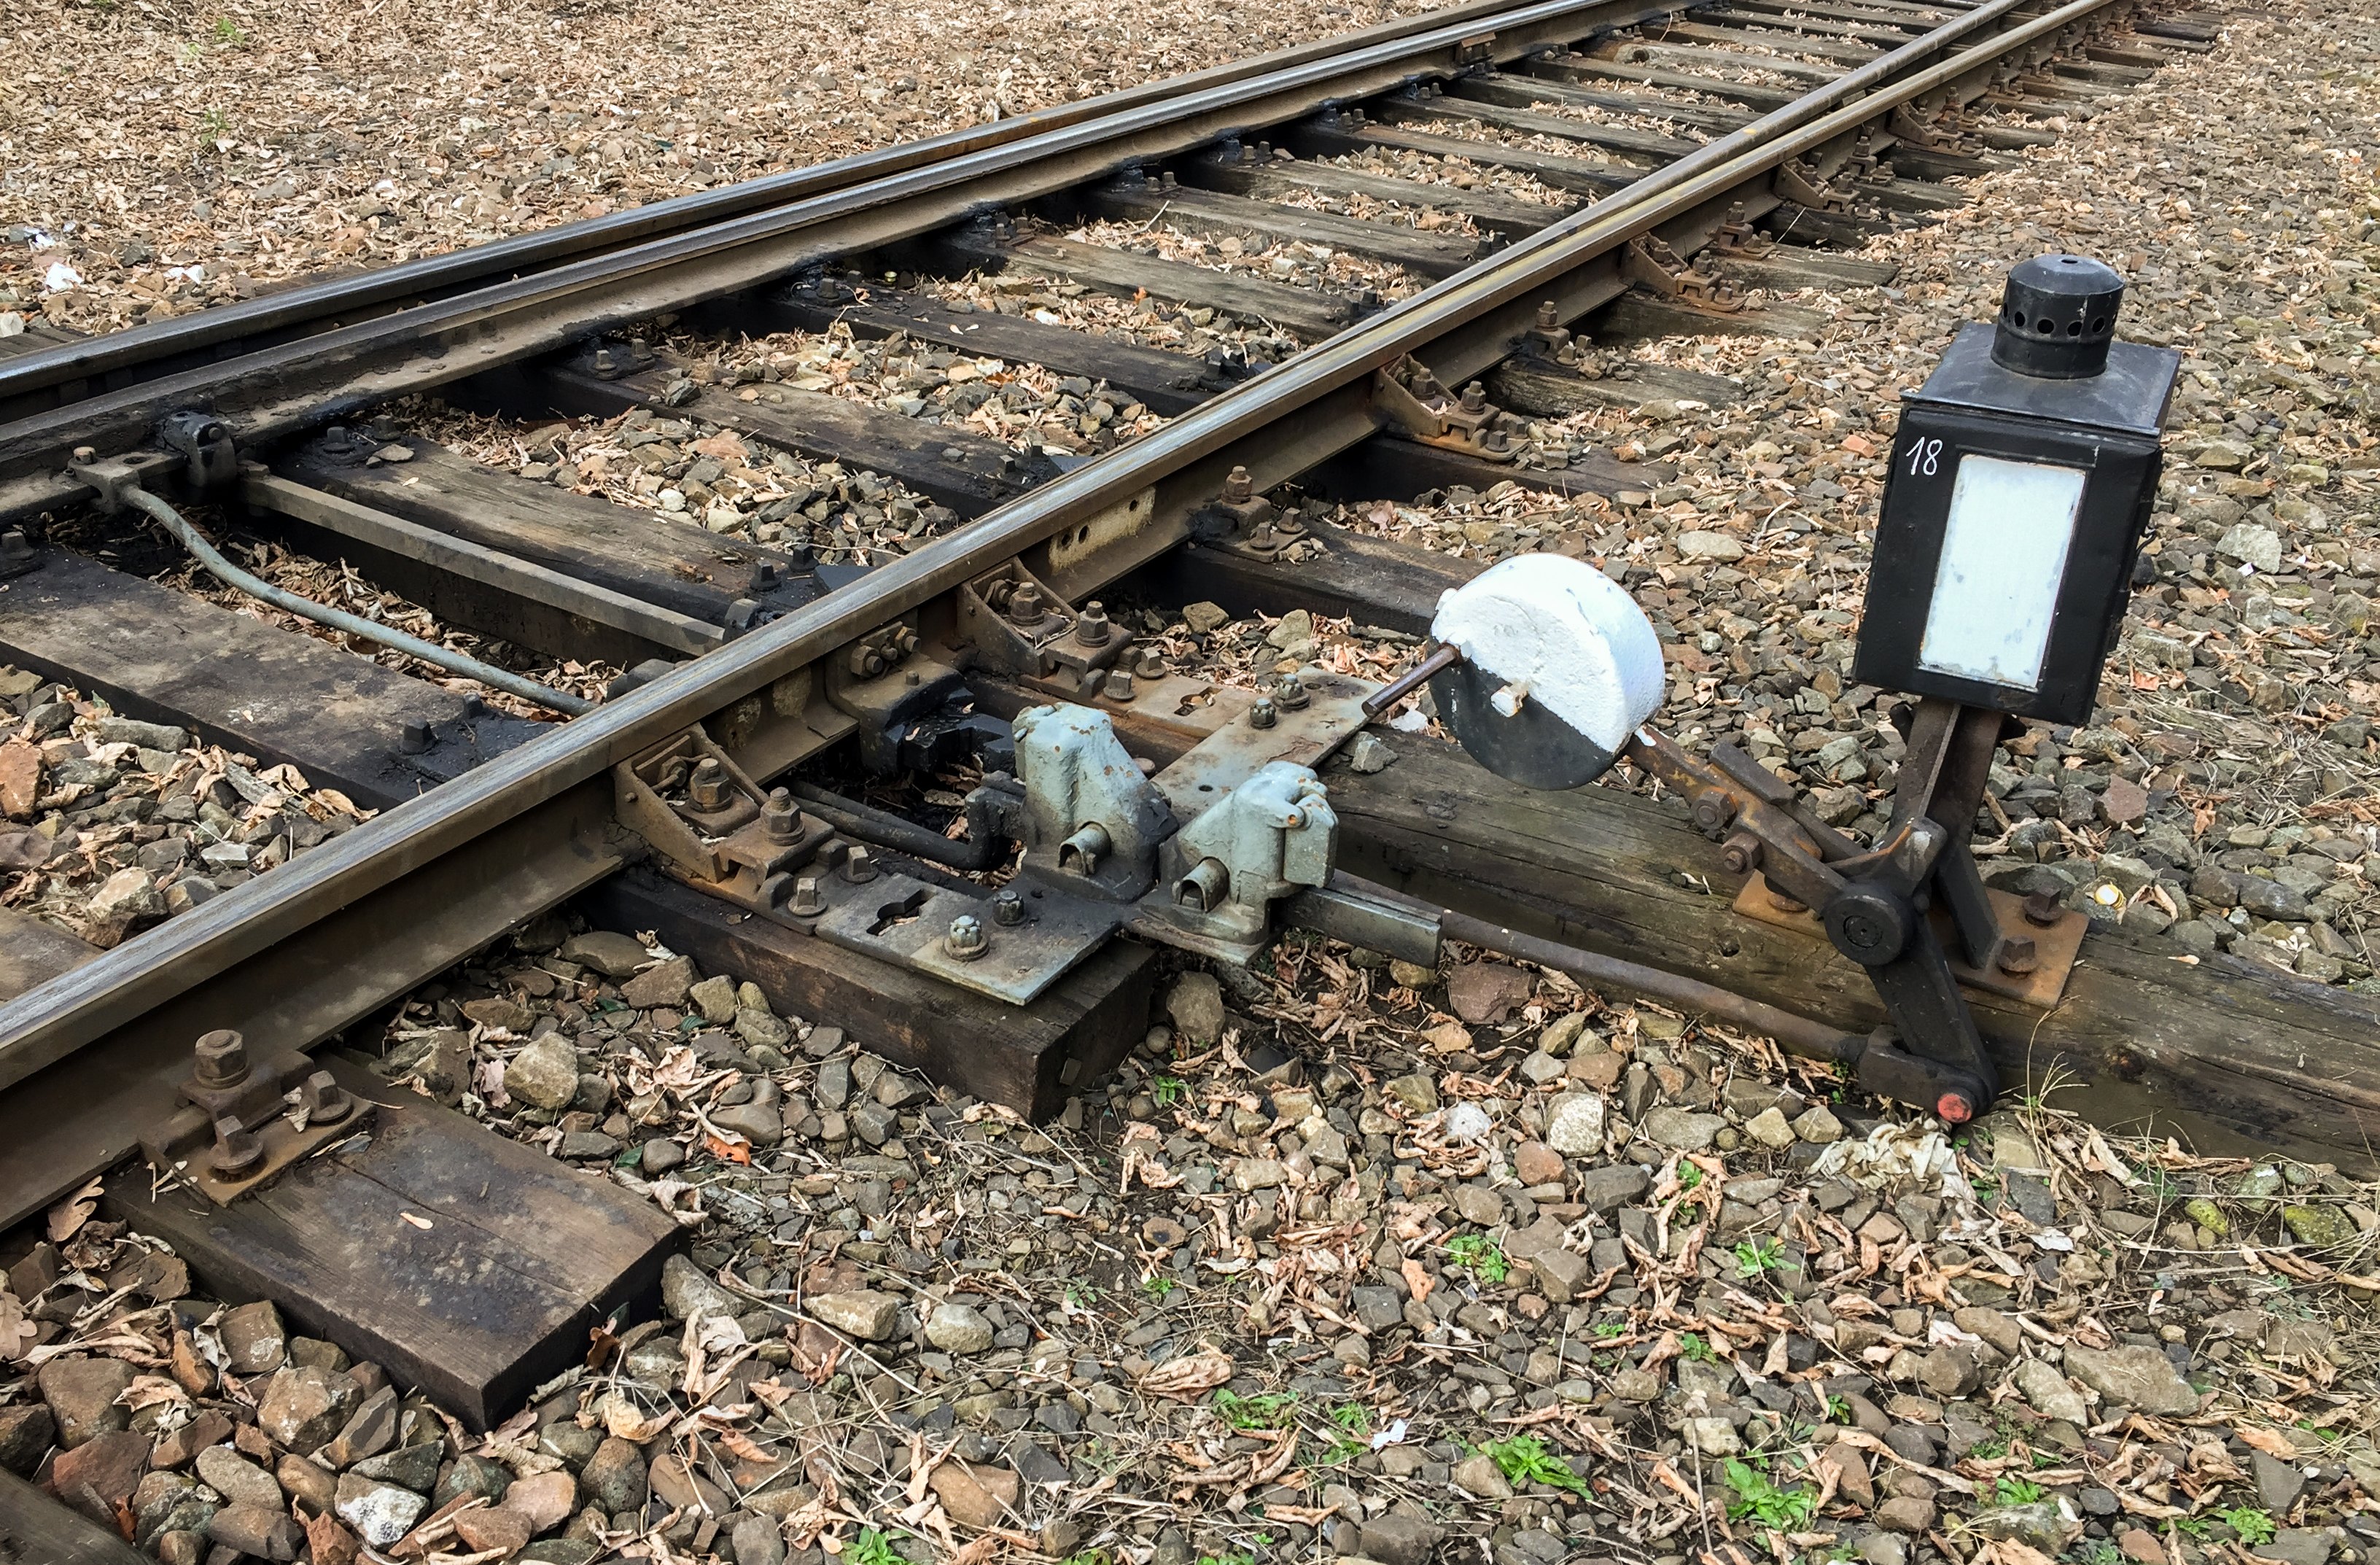
track, railway, railroad, traffic, train, transportation, transport, sign, vehicle, switch, tracks, control, change, trains, semaphore, handoperated, shunt, rail transport, rolling stock, railroad car